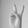
ASL letter: V